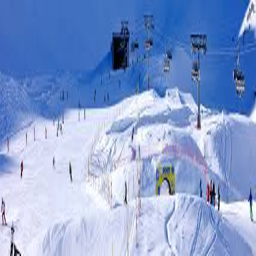
malbun ski resort lichtenstein